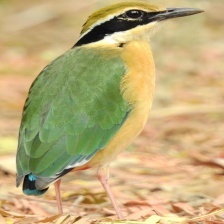
Species: INDIAN PITTA
Scientific name: PITTA BRACHYURA